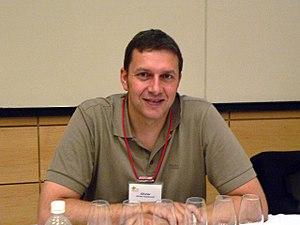
Le domaine Zind-Humbrecht est un domaine viticole alsacien installé à Turckheim, commune du Haut-Rhin.